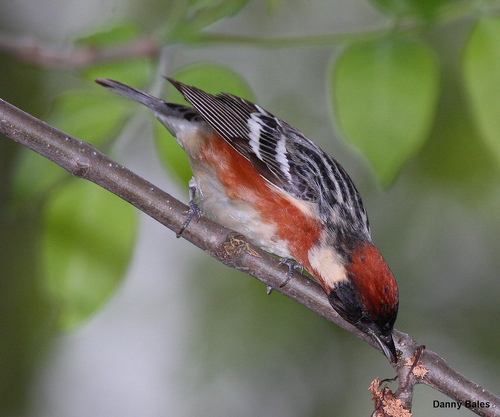
this bird has a black beak, red crown, and is red along the flank.
this bird has a white belly and breast, brown sides, and a red crest.
a small bird that contains black feathers with white wingbars, a red and black head, a red side, and a white cheek and belly.
a small bird with black and white wings, black face, and a red crown, side, and flank.
a bird that has a red head and black and white wings.
a small bird with red, black, and white feathers.
this particular bird has a white belly and red sides and a gray bill
this bird has a red flank and crown, a black cheek patch and black and white wings.
the bird is small with a pointed bill, crown is red along with side and black and white wings.
this small bird has a white belly, bright red crown and side, and a black cheek patch and bill.
Species: Bay Breasted Warbler